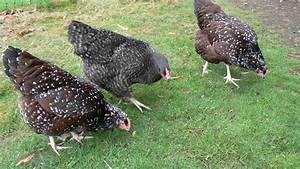
Label: chicken